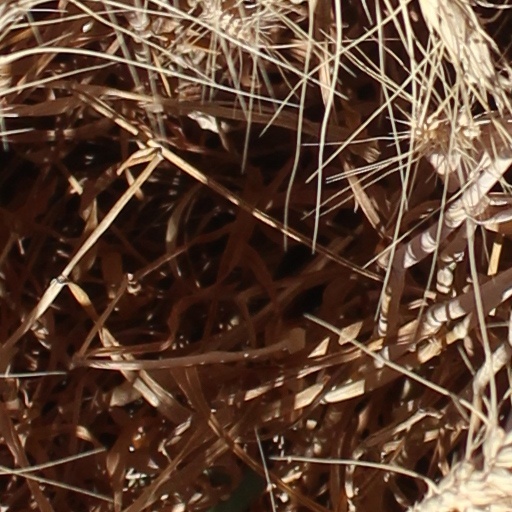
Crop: wheat